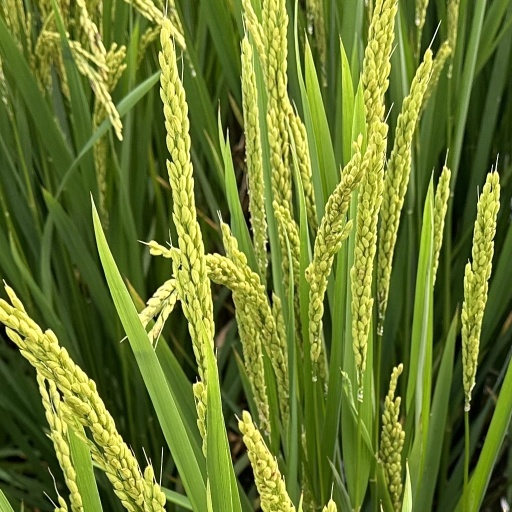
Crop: rice